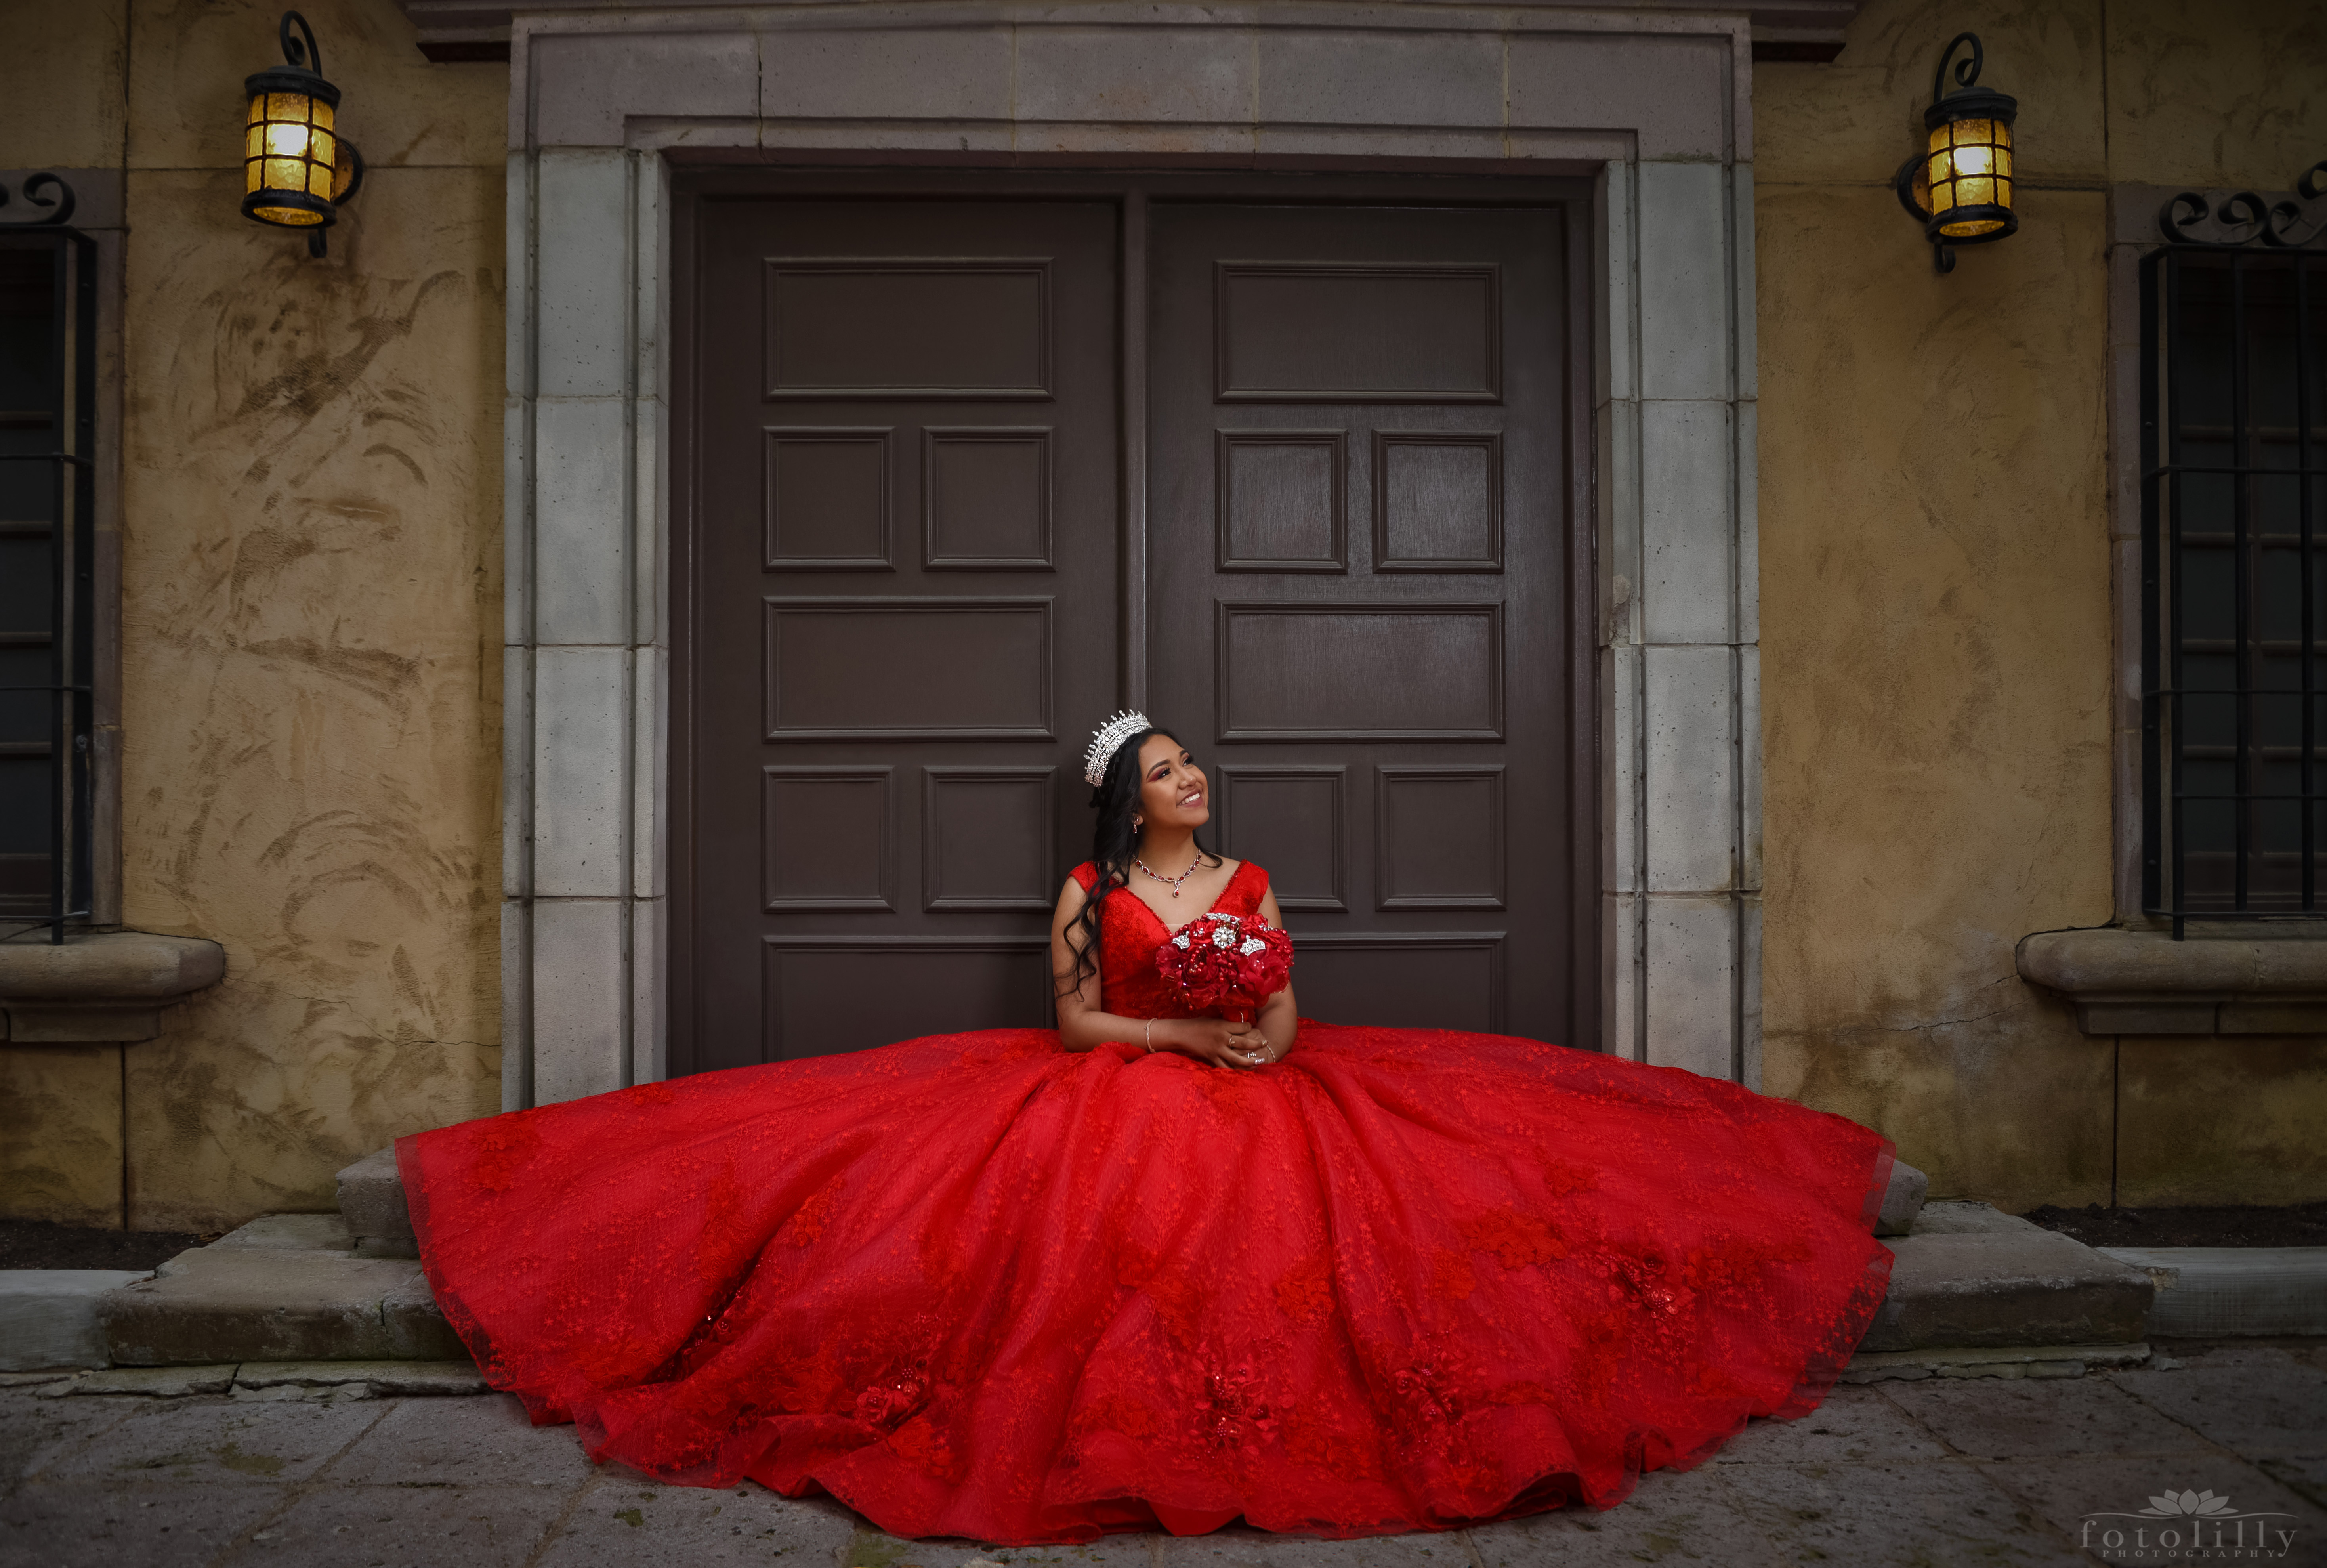
dress, eye, purple, flash photography, window, door, yellow, gown, fashion design, flooring, formal wear, magenta, event, symmetry, fun, haute couture, costume design, bridal accessory, sitting, performance art, bridal party dress, facade, tradition, darkness, costume, public event, photo shoot, fashion model, bridal clothing